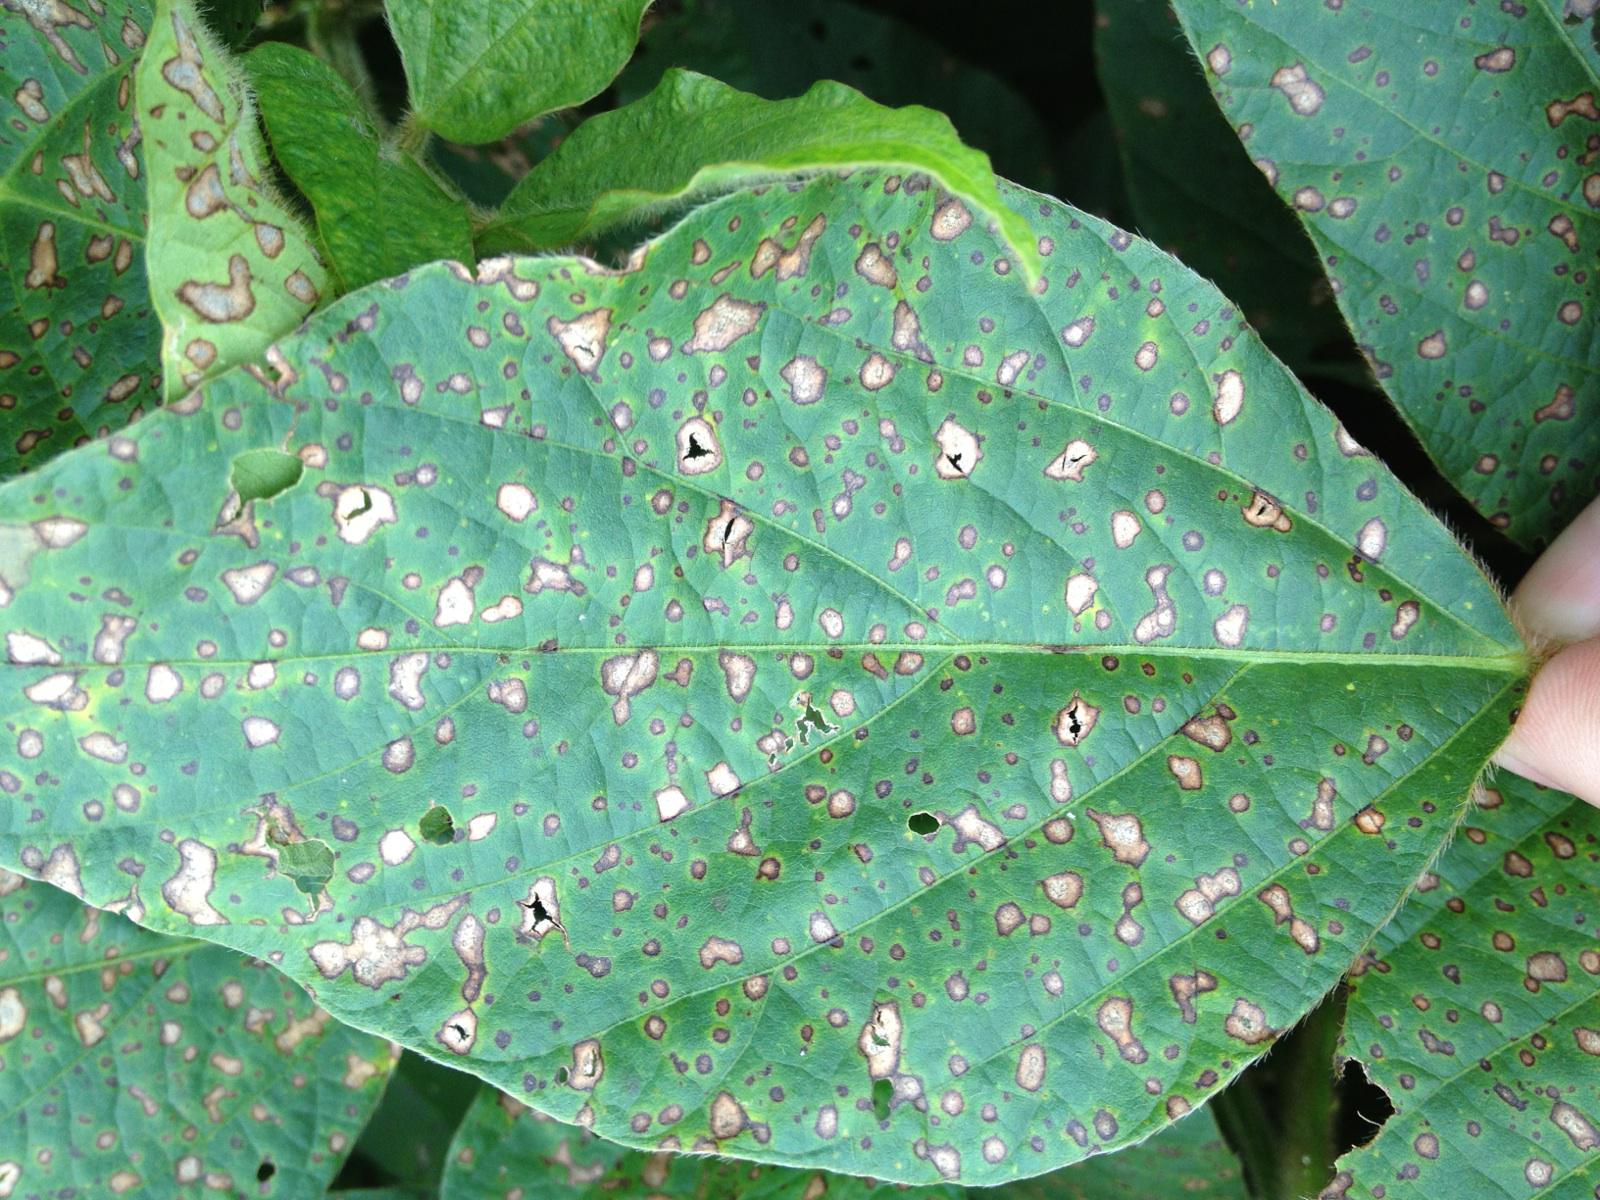
Plant: Soybean
Disease: soybean frog eye leaf spot